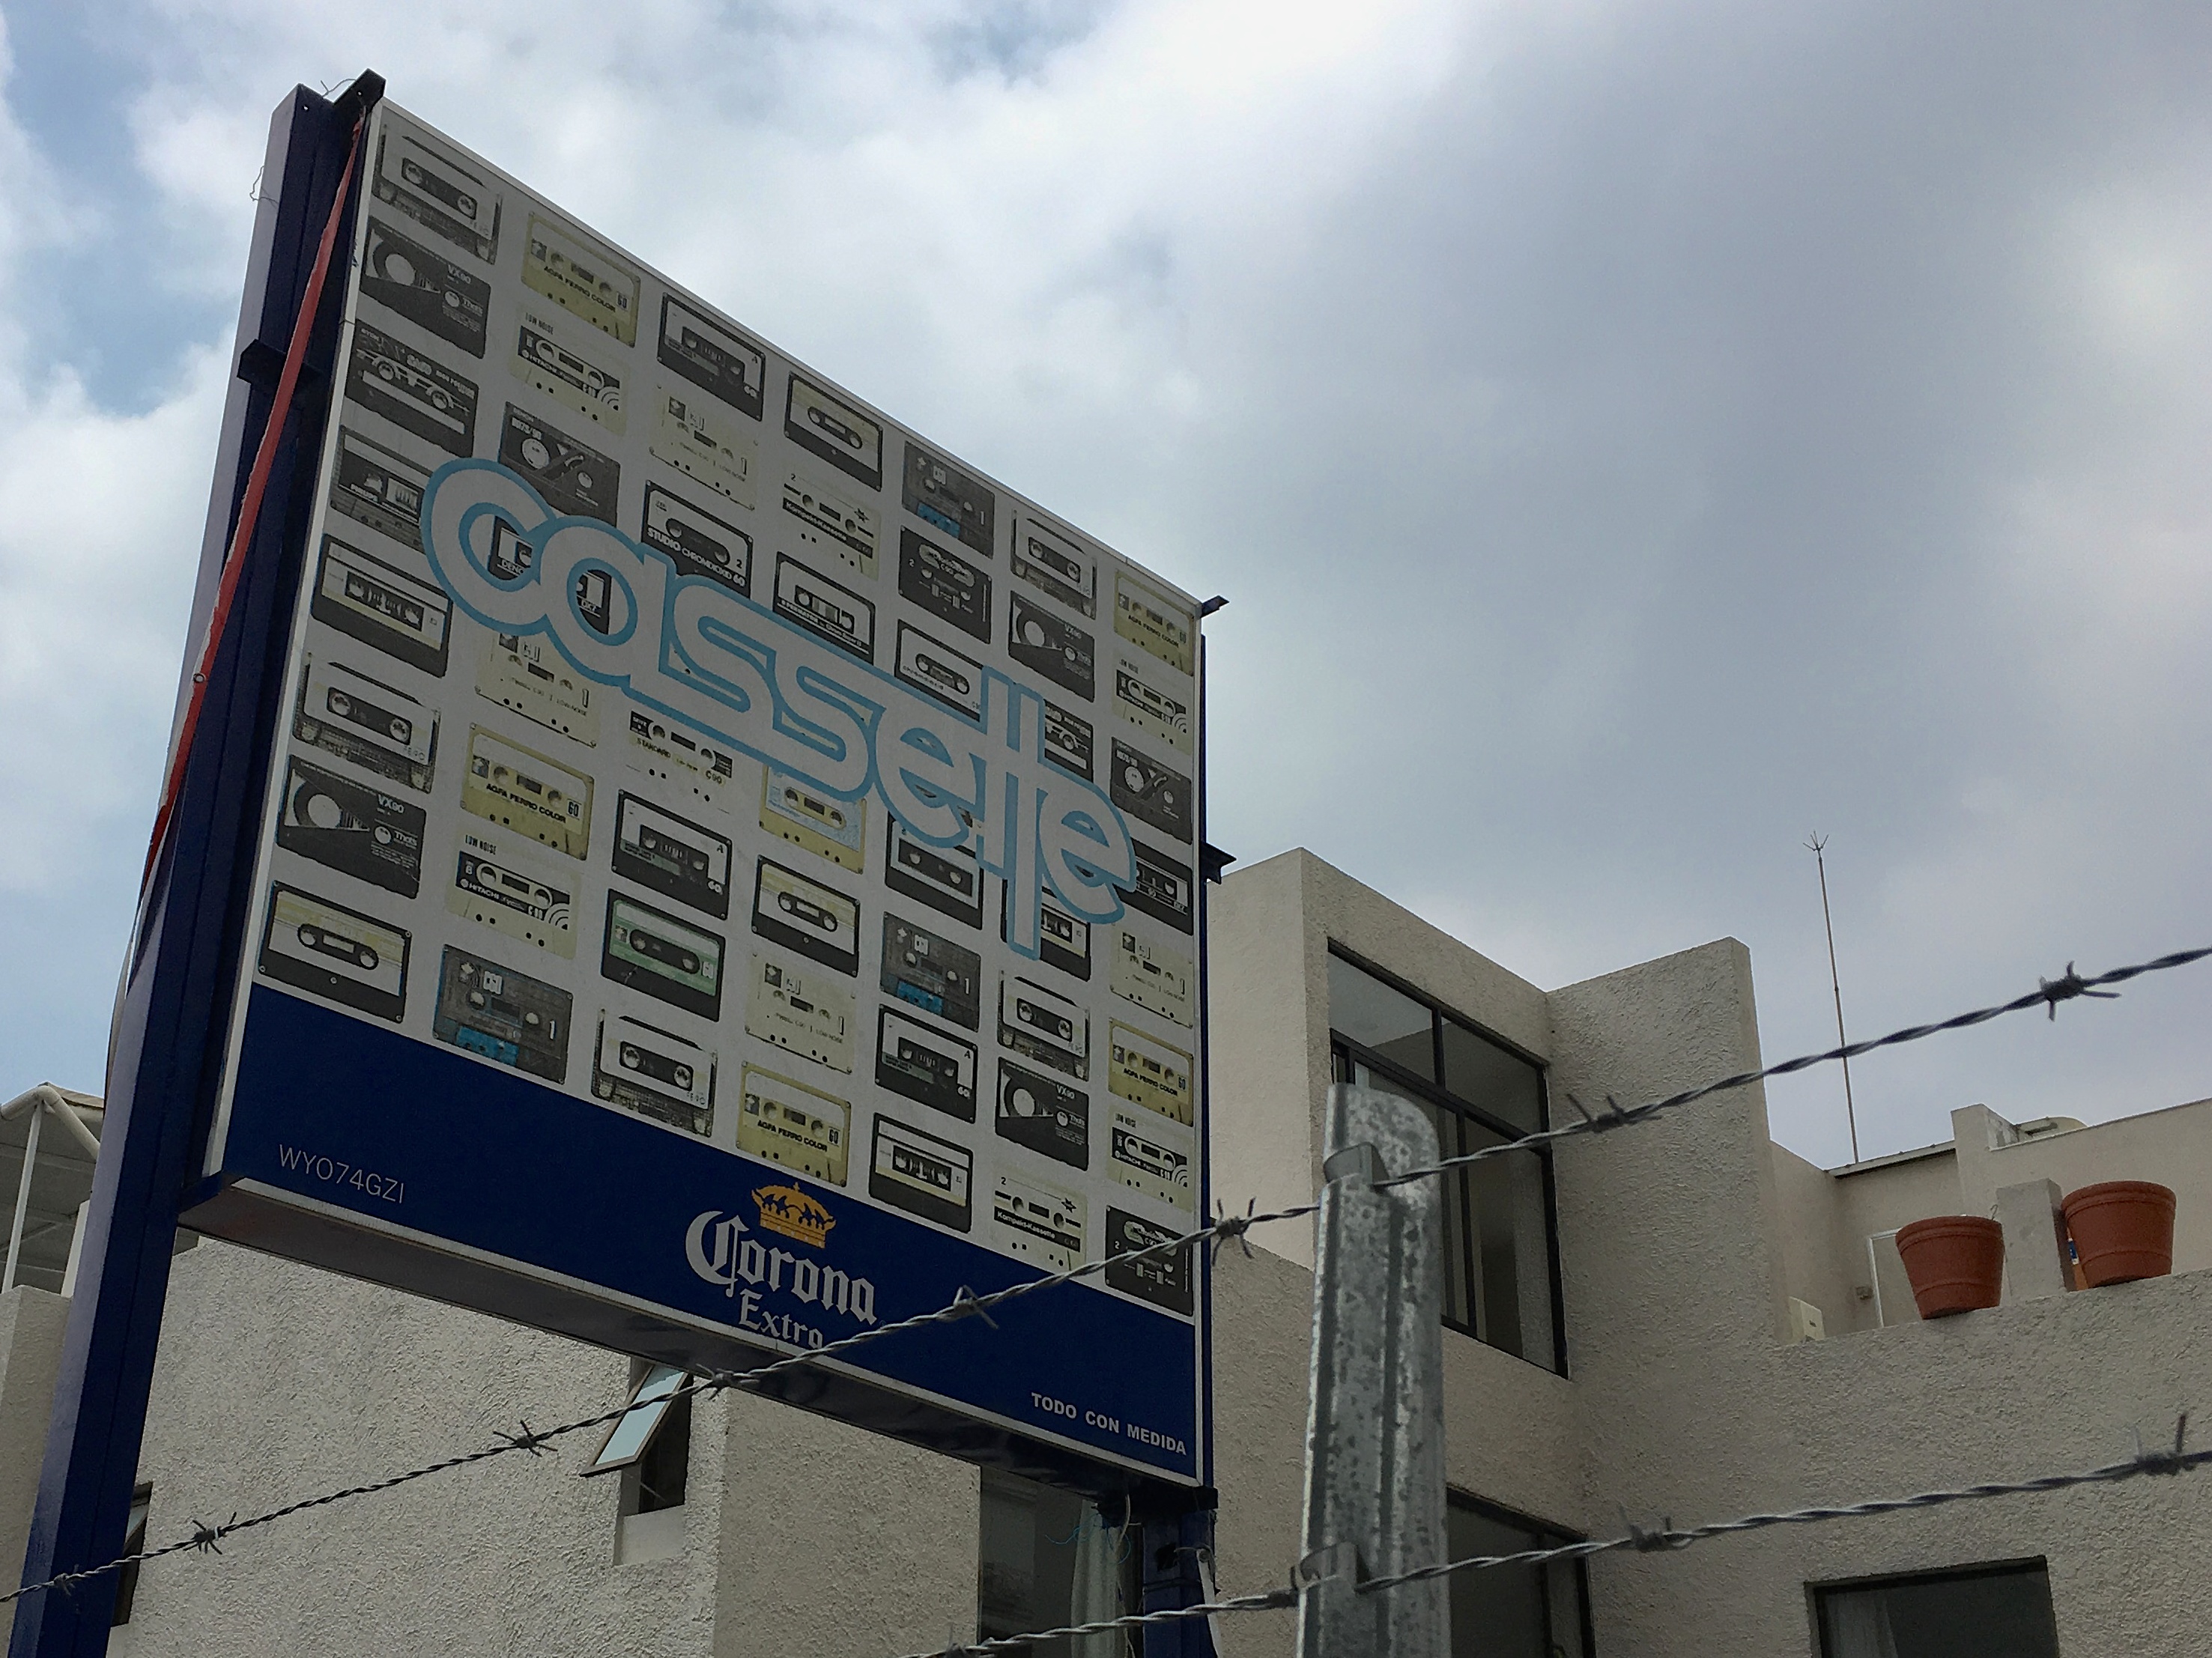
architecture, advertising, downtown, facade, tower block, urban area